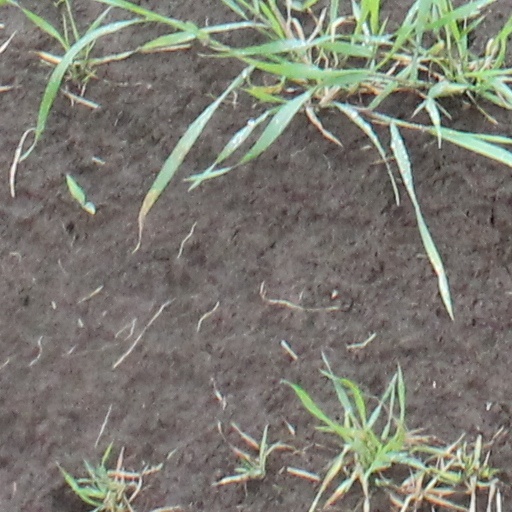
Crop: wheat